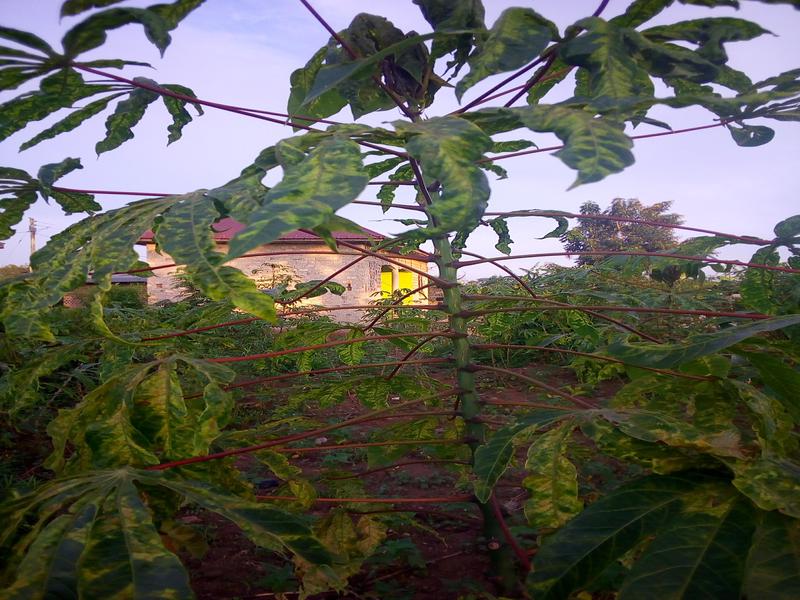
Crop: cassava
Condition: mosaic_disease